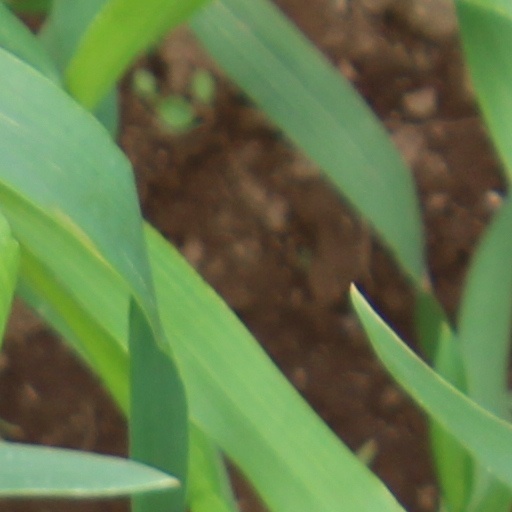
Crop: wheat